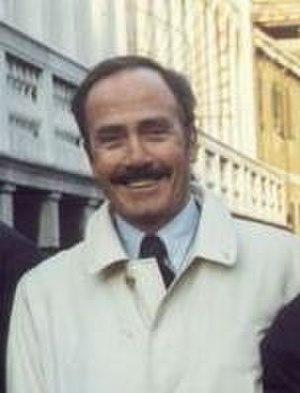
Massimo De Vita est un auteur de bandes dessinées italien et travaille sur les histoires et aventures des productions de Disney. Il est le fils de Pier Lorenzo De Vita, lui aussi illustrateur et dessinateur de BD.